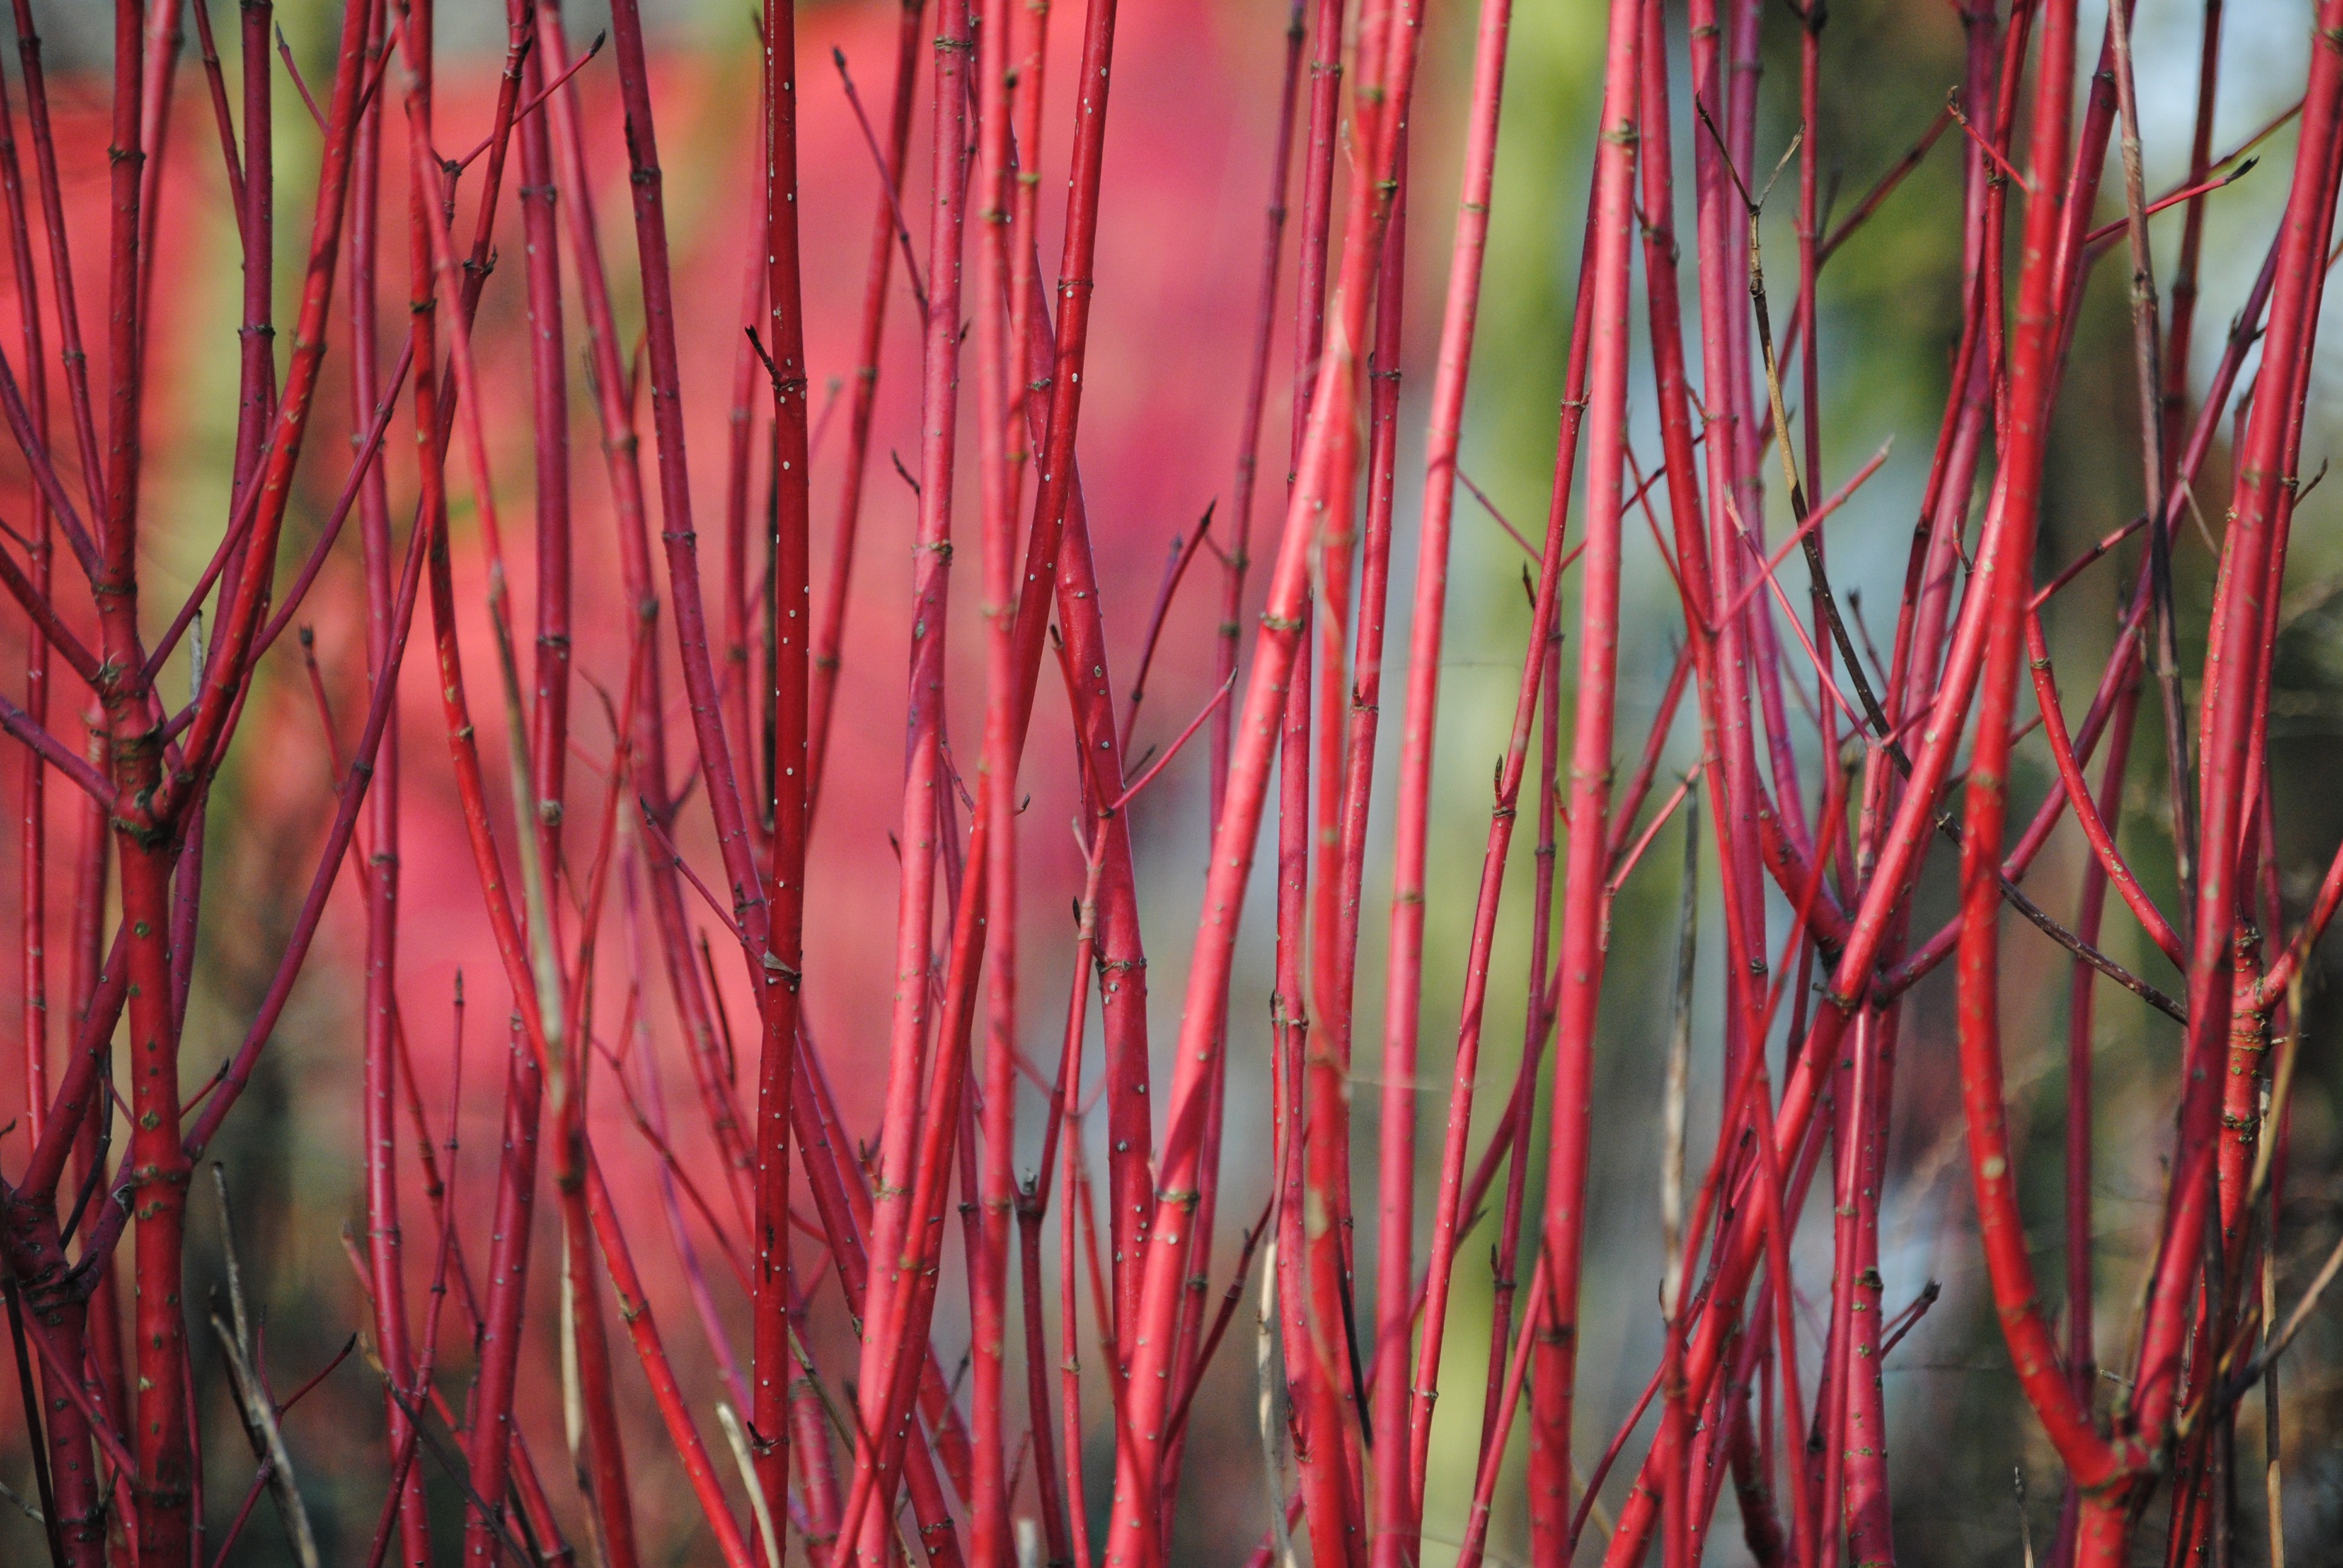
tree, nature, grass, branch, plant, leaf, flower, bush, red, color, autumn, twig, shrubs, modern art, grass family, plant stem